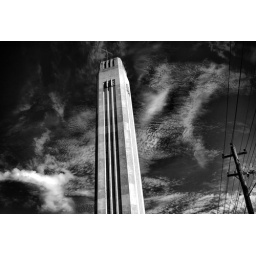
Lincoln Street water tower in Highgate, Western Australia